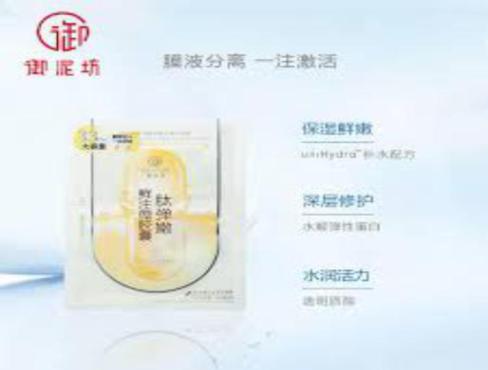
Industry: Necessities